Burra, South Australia

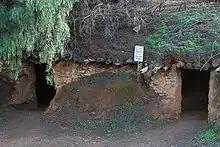
Dugouts along the creek, used by a third of the population in 1851

The Bon Accord Mining Company was formed on behalf of Scottish speculators, in the expectation that the Burra lode would extend under the properties boundary. No extension was found and, to recoup money, the townships of Aberdeen (1849) and New Aberdeen (1872) were formed on company land. Stoppage of pumping at the Burra Burra Mine in 1877 caused a rise in the water level in the neighbouring Bon Accord Mine forcing it to also close. Mining activity lasted from 1846 until 1849, was restarted in 1858 and finally ceased four years later with no orebody having been discovered. Many of the mine's buildings remain and are preserved by the National Trust of South Australia as a museum.